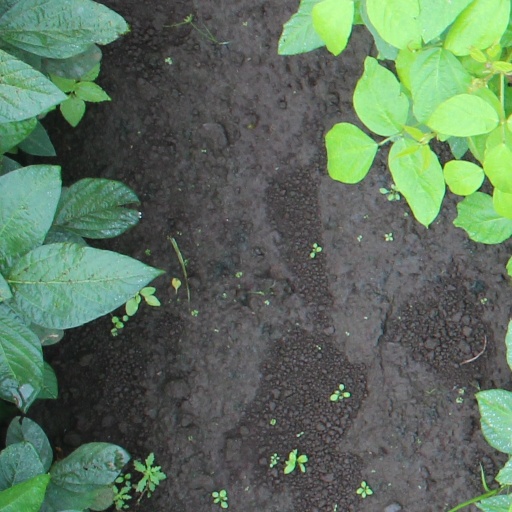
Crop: soybean